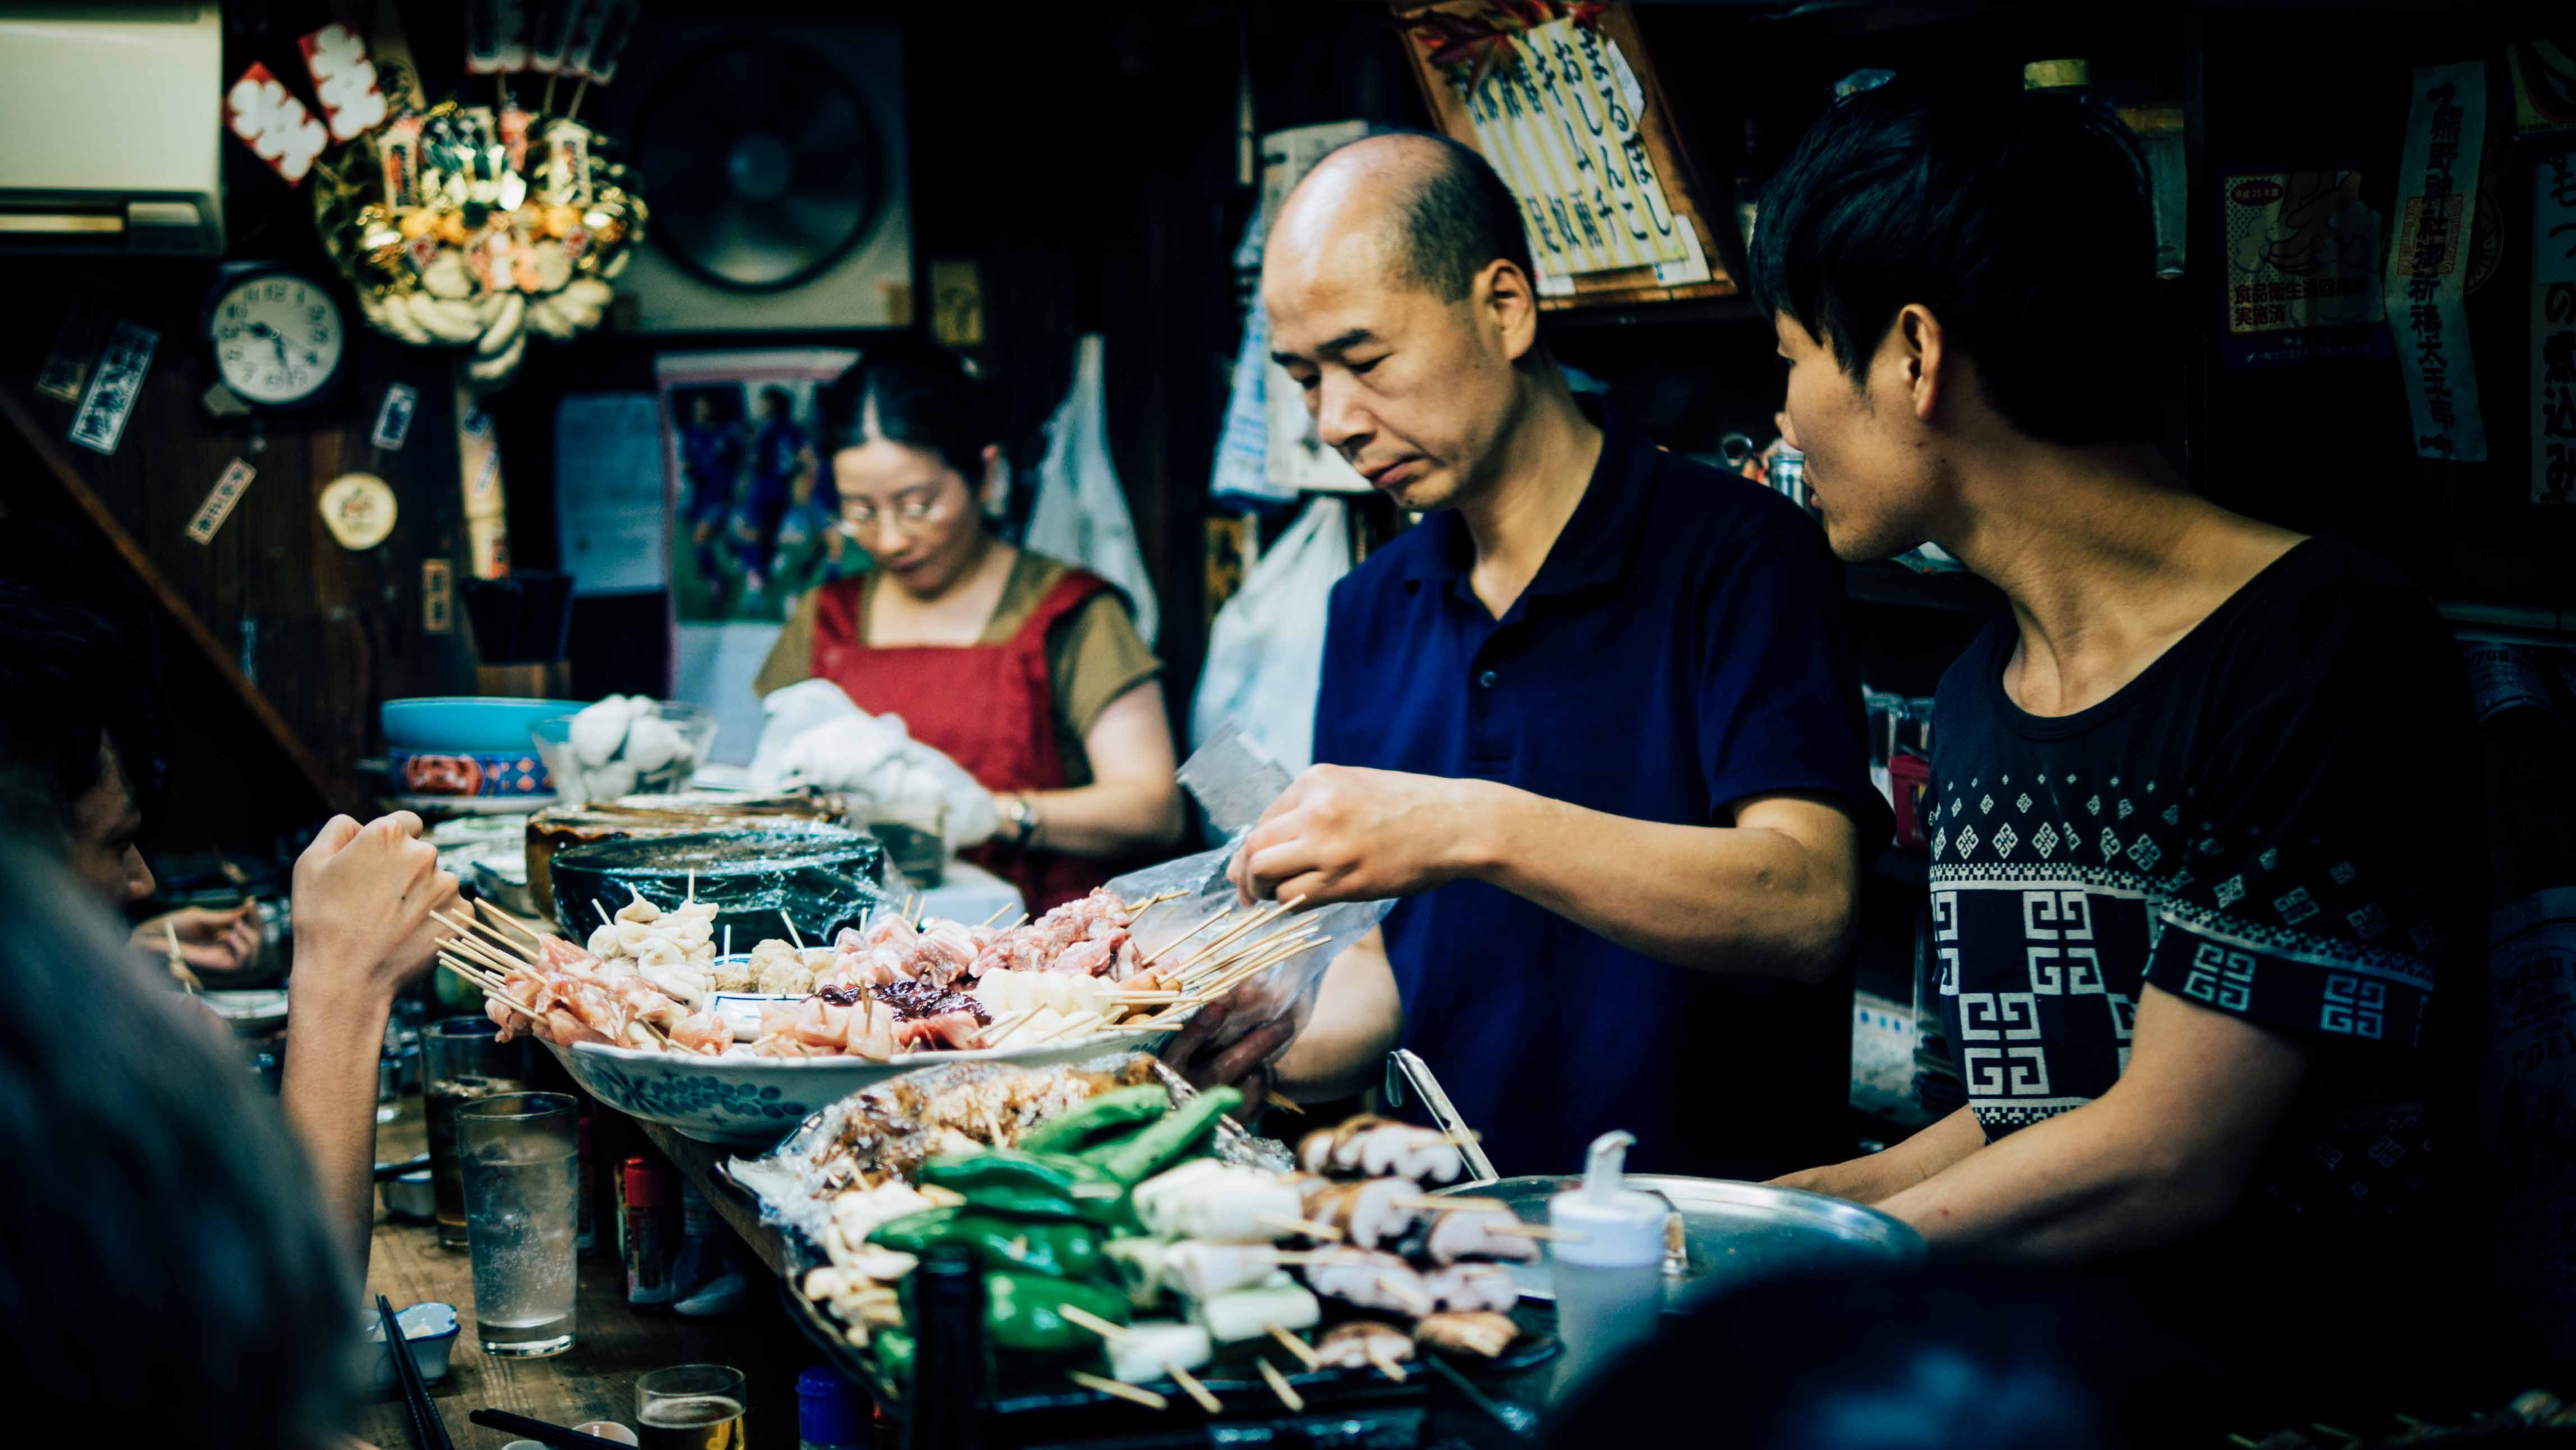
man, person, restaurant, meal, food, sense